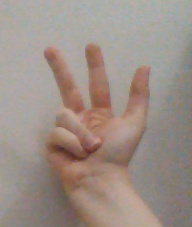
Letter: al